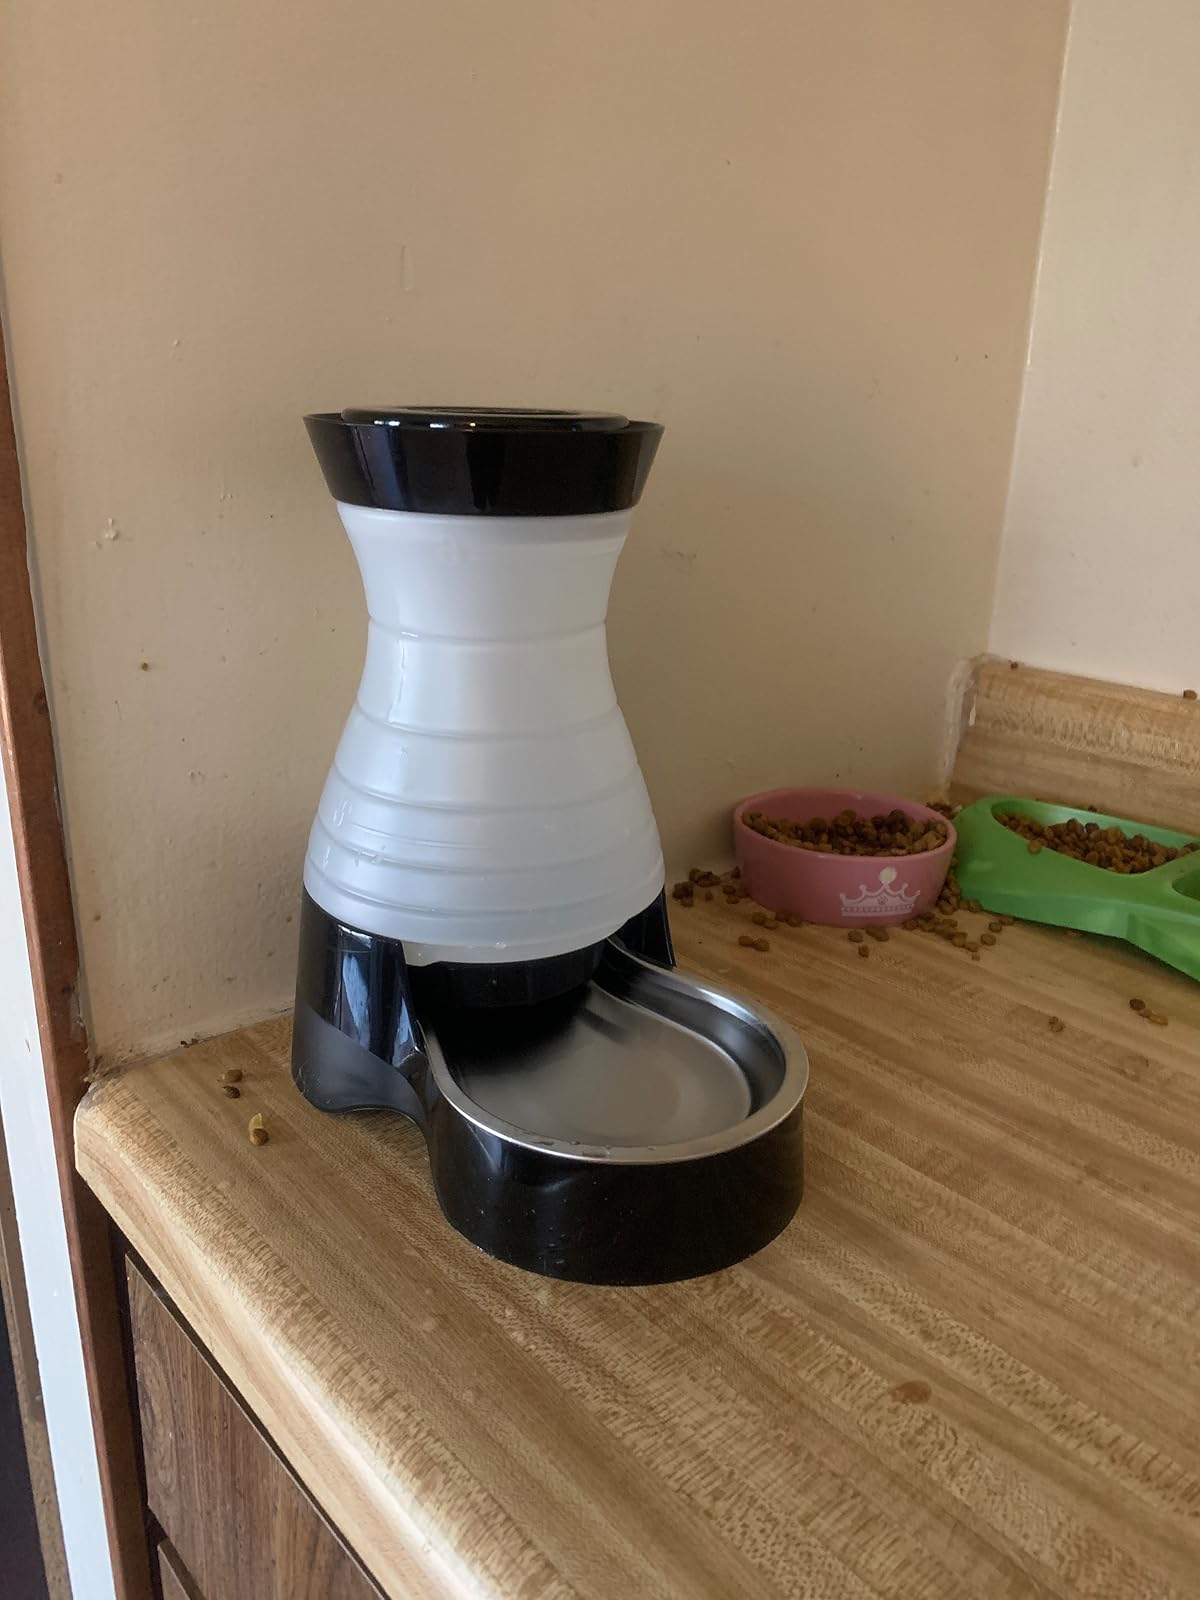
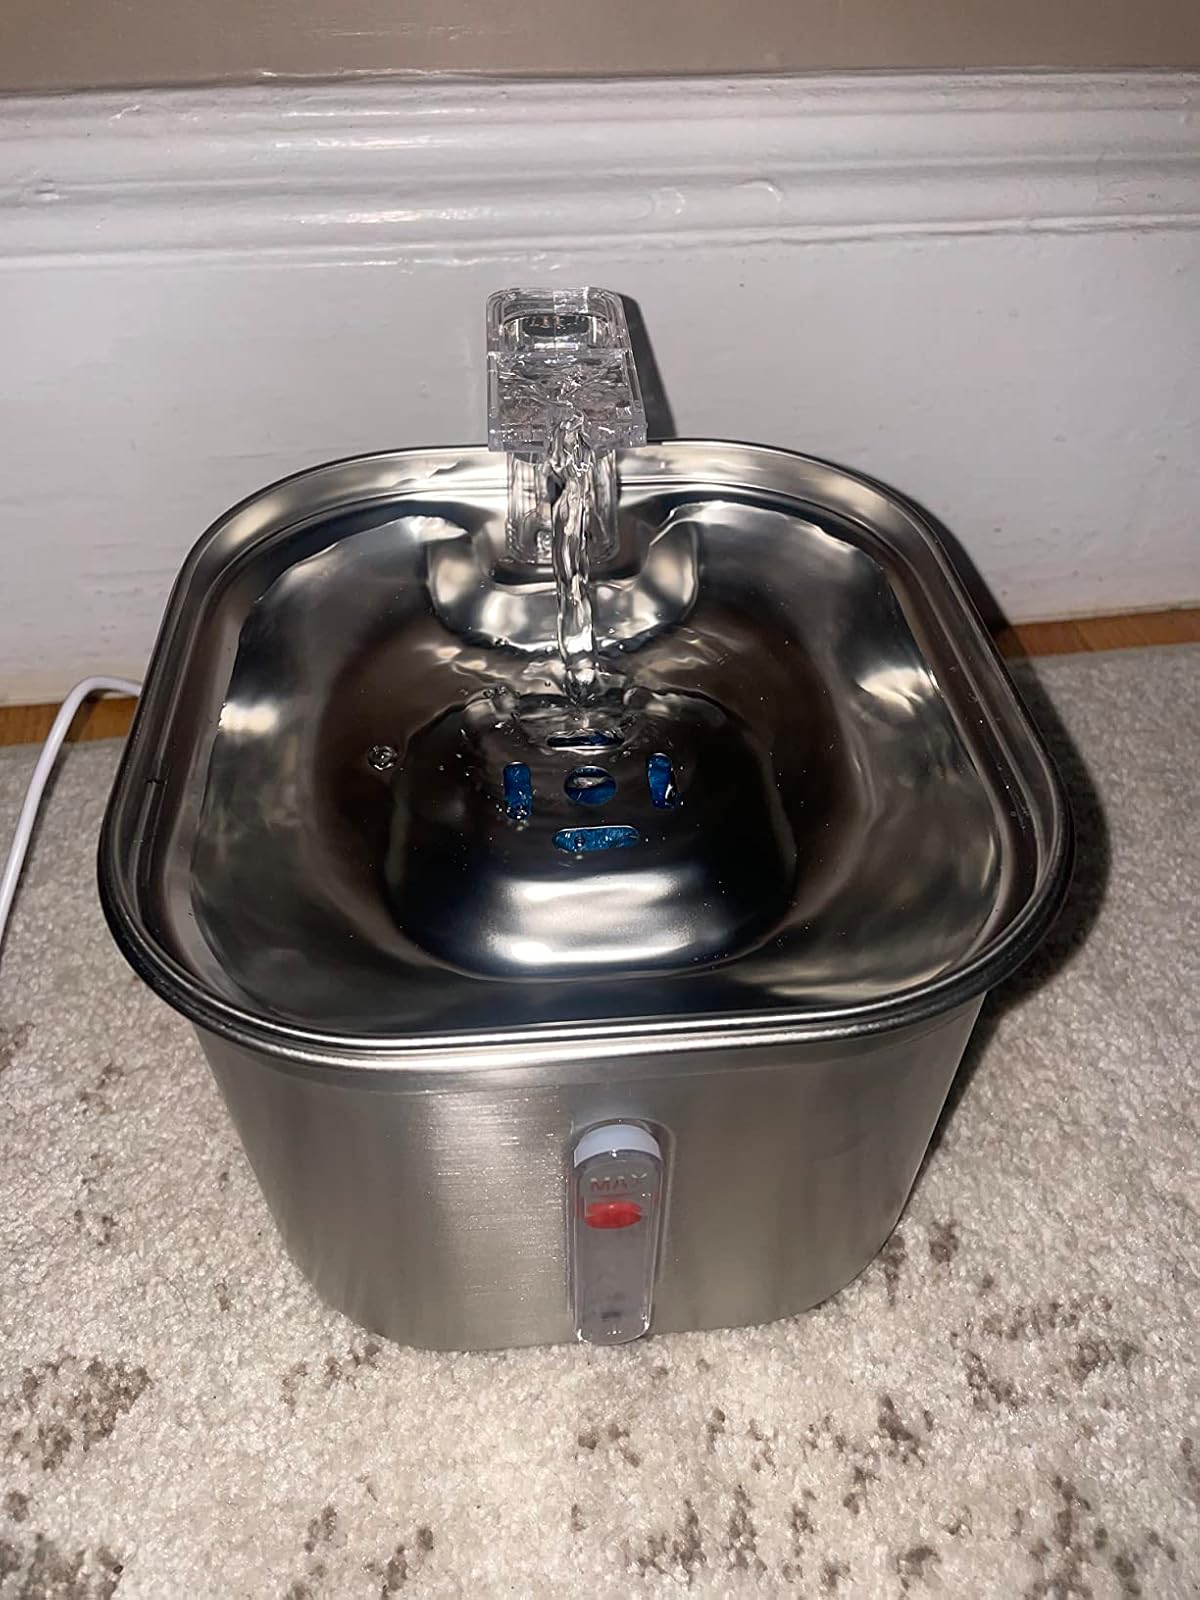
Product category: items_bowl
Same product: no